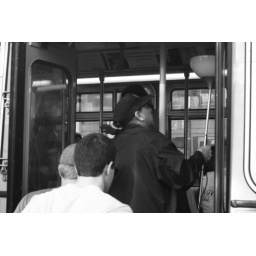
A man brings a floor lamp onto a MUNI bus on Mission Street. October 18th, 2008. Photo by Armand Emamdjomeh.